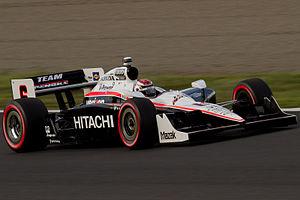
Ryan Briscoe est un pilote automobile australien né le 24 septembre 1981 à Sydney. Il dispute en 2010 le championnat IndyCar Series au sein de l'écurie Penske Racing.